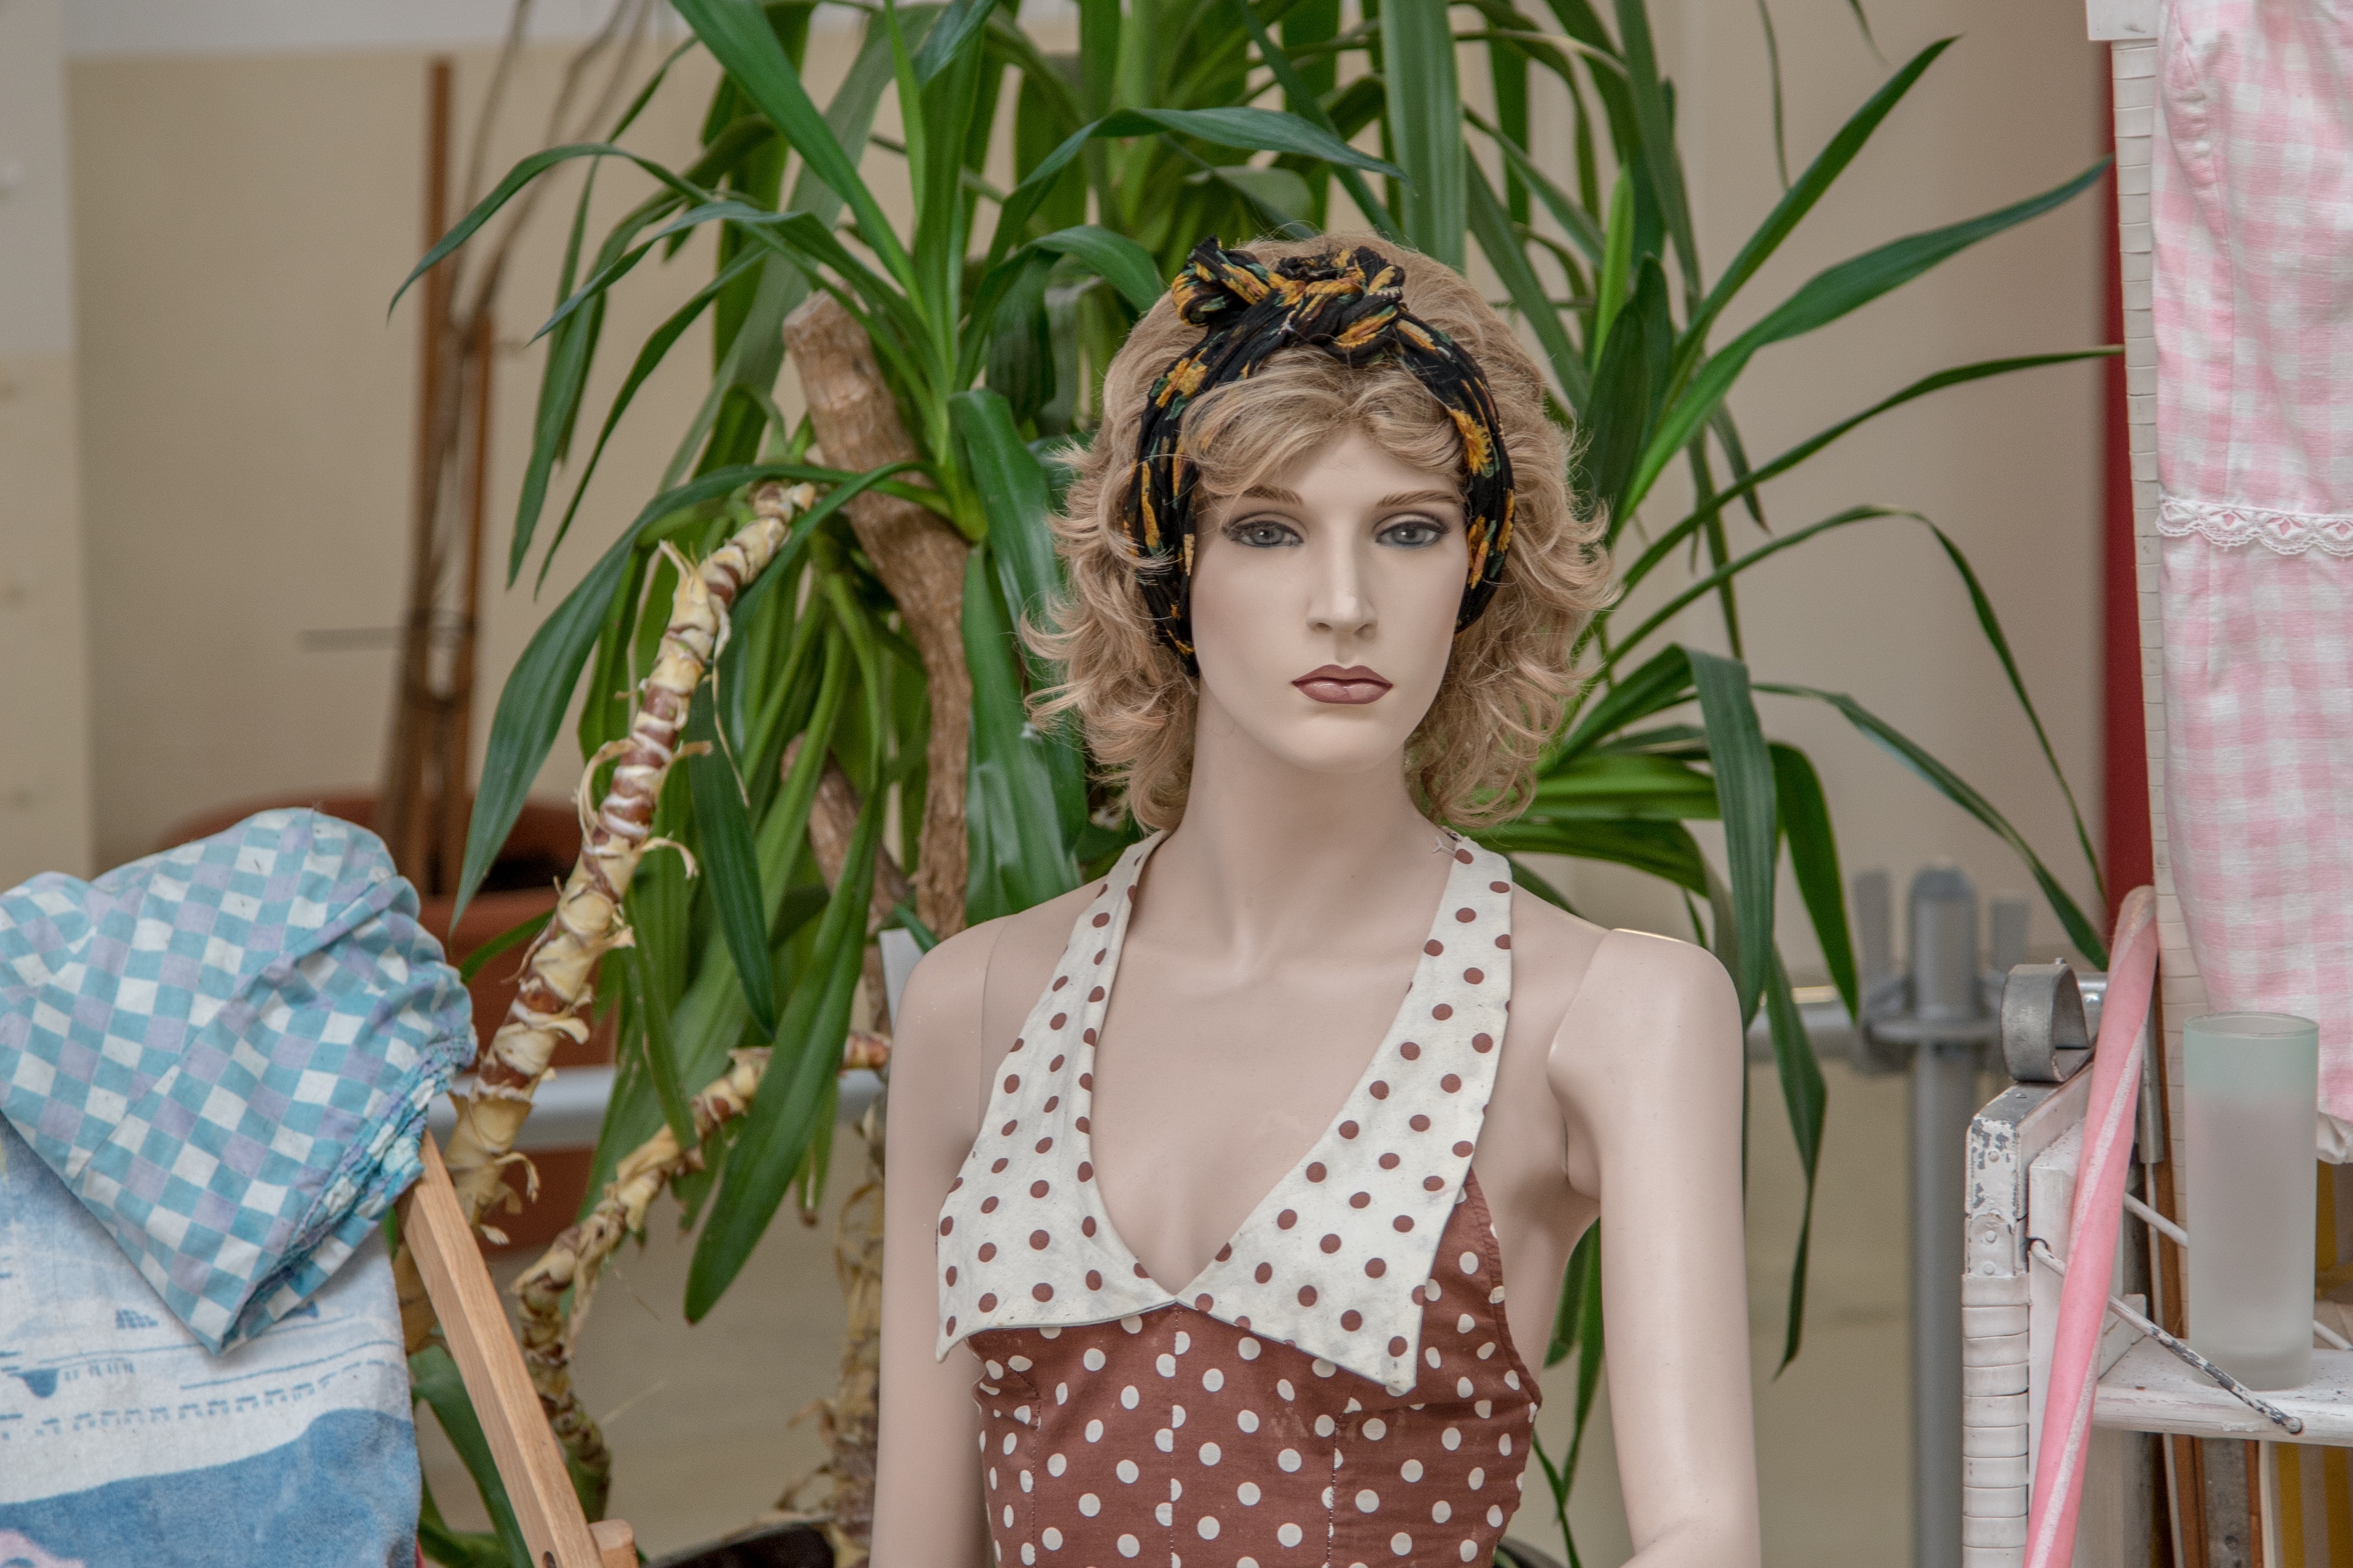
woman, hair, flower, decoration, pattern, portrait, model, spring, human, fashion, clothing, bride, hairstyle, face, doll, dress, design, swimsuit, head, beauty, display dummy, photo shoot, doll face, fashion industry, upper body